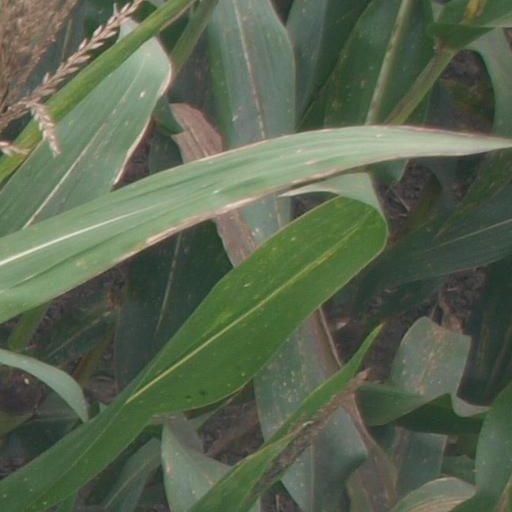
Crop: maize; corn